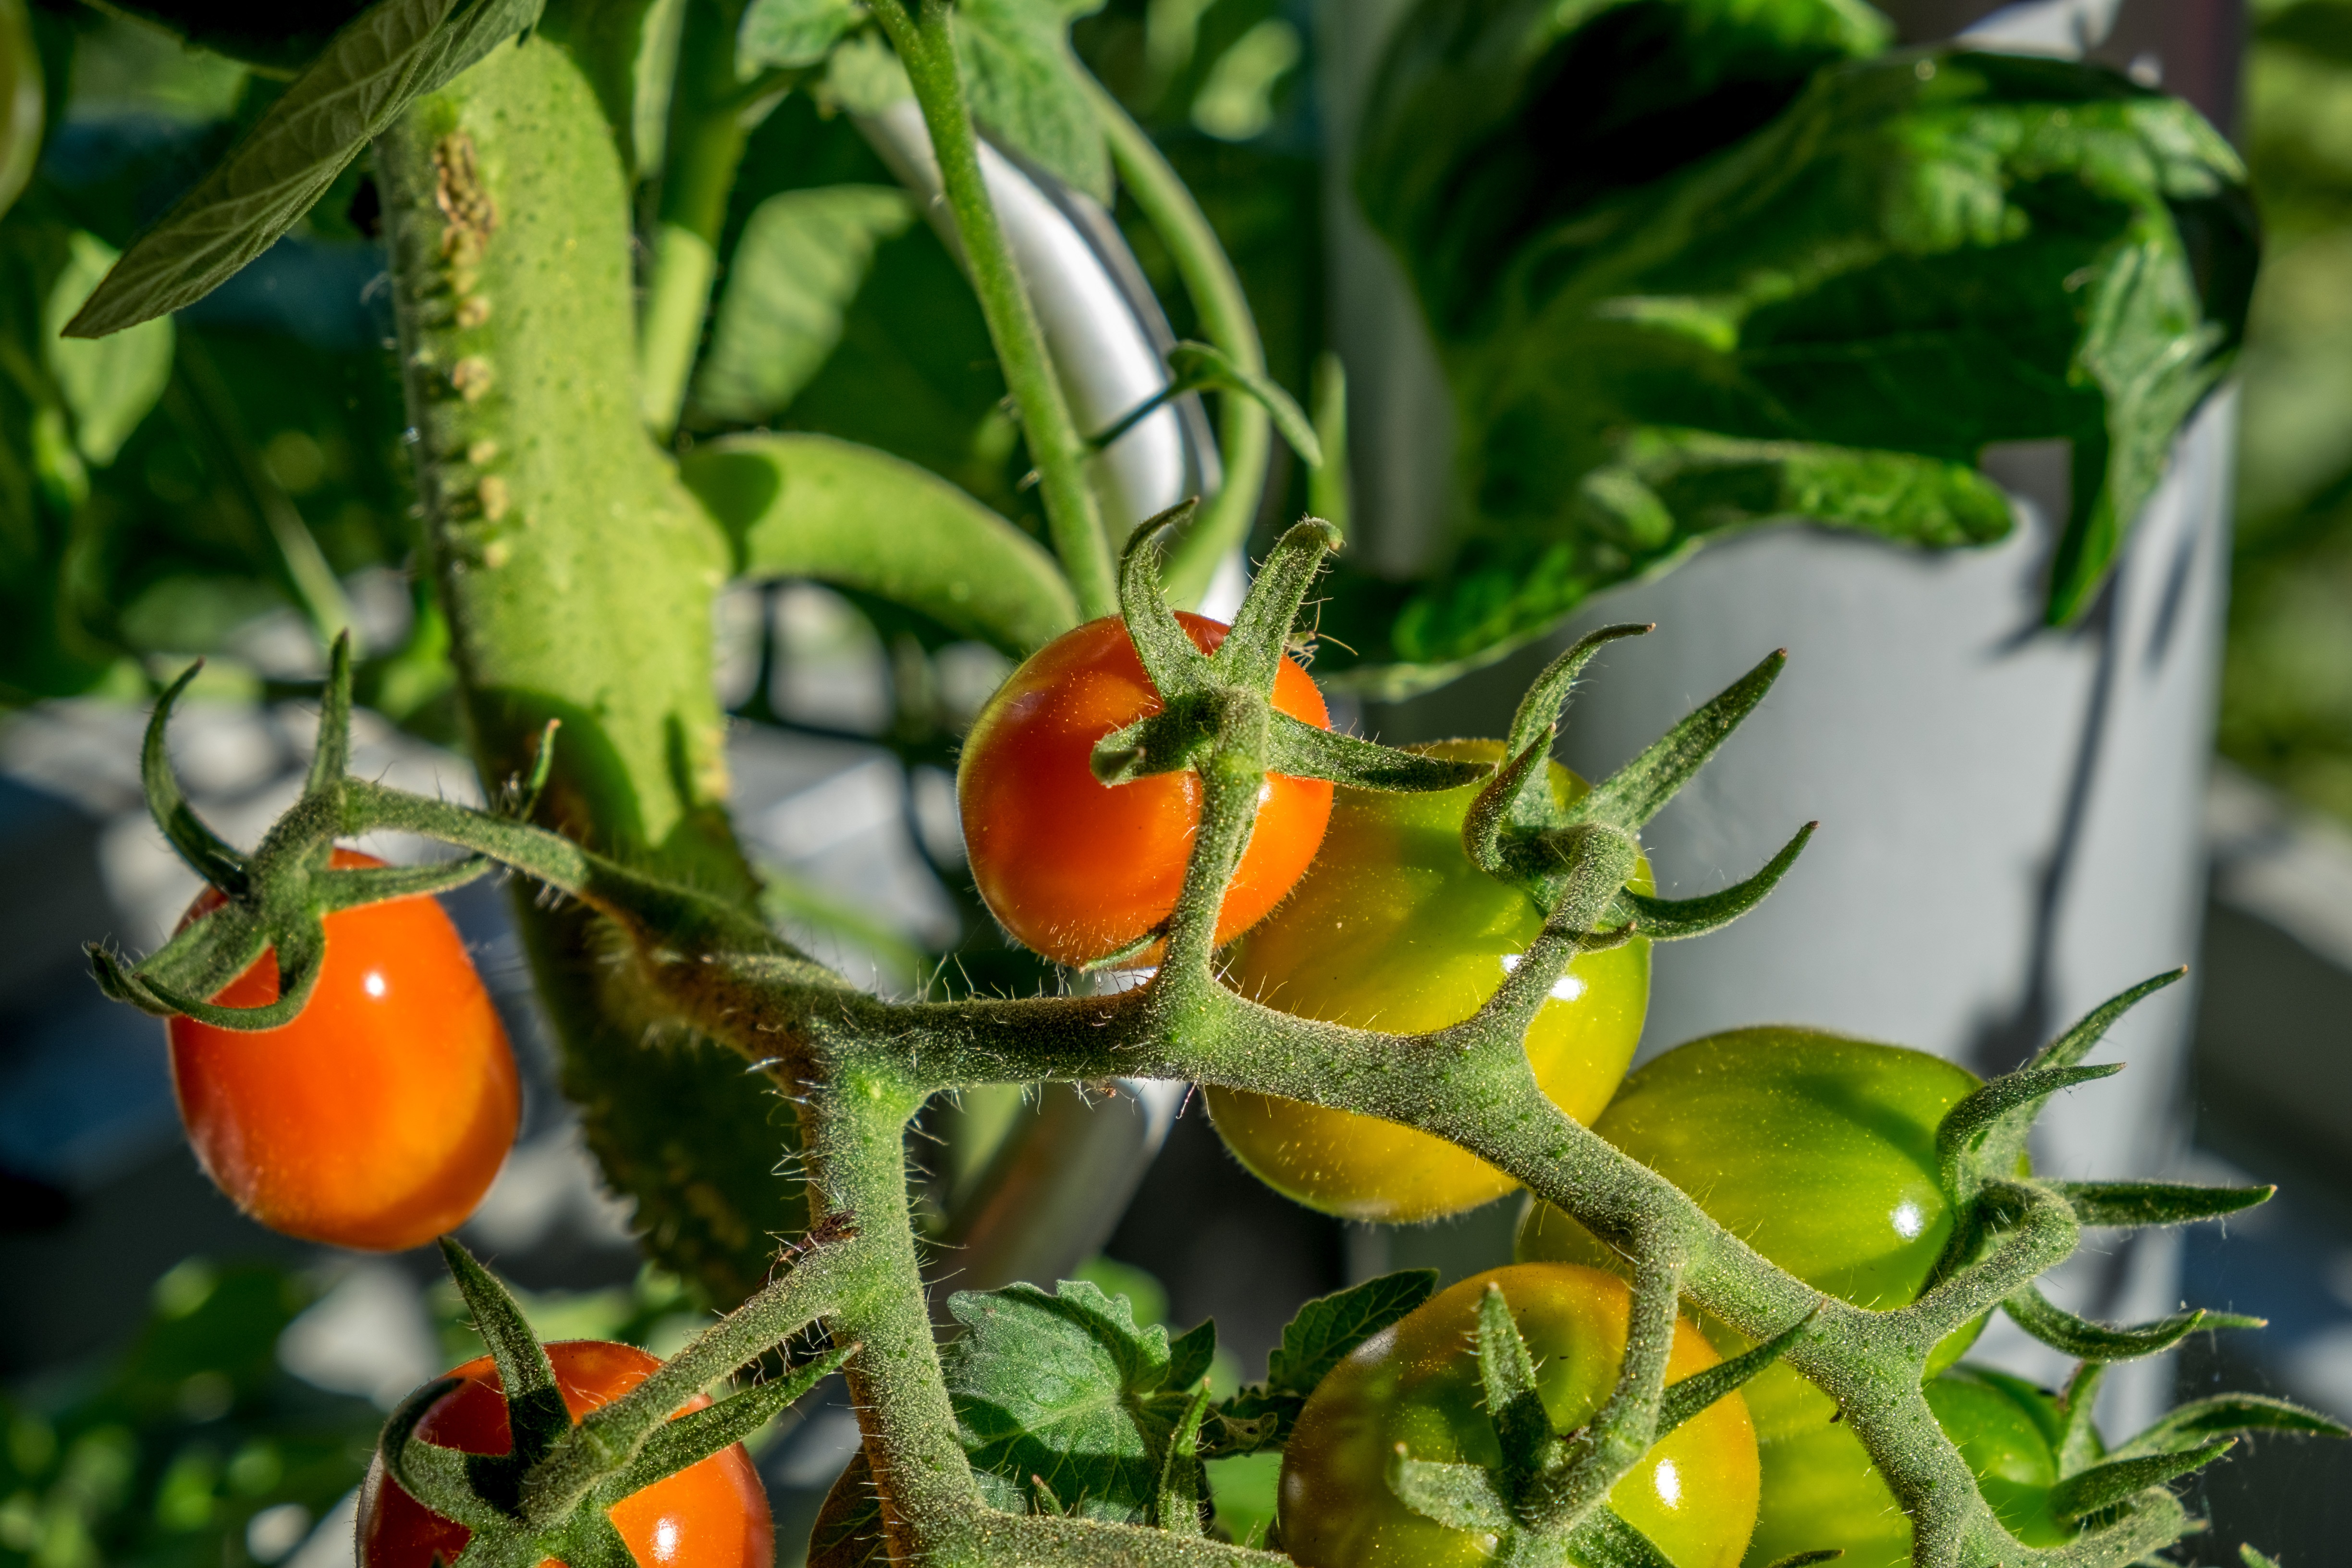
branch, plant, fruit, flower, summer, bush, food, green, produce, vegetable, color, garden, flora, tomato, nutrition, vegetables, vitamins, frisch, macro photography, datailaufnahme, flowering plant, land plant, potato and tomato genus